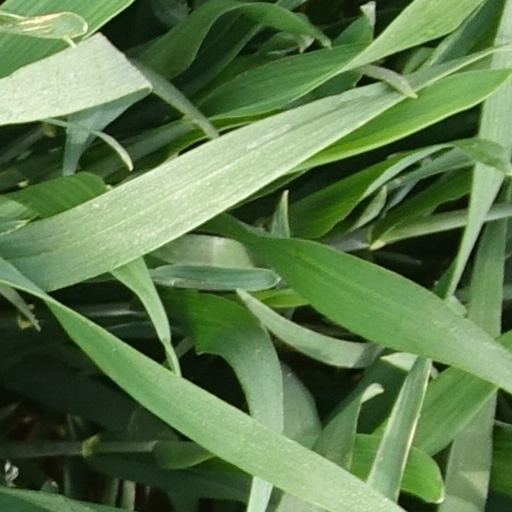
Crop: wheat